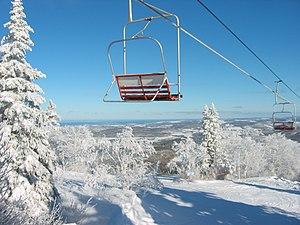
Le mont Comi est situé sur le territoire de la municipalité de Saint-Donat dans la MRC de La Mitis au Québec. Le mont s'élève à une altitude de 573 mètres.